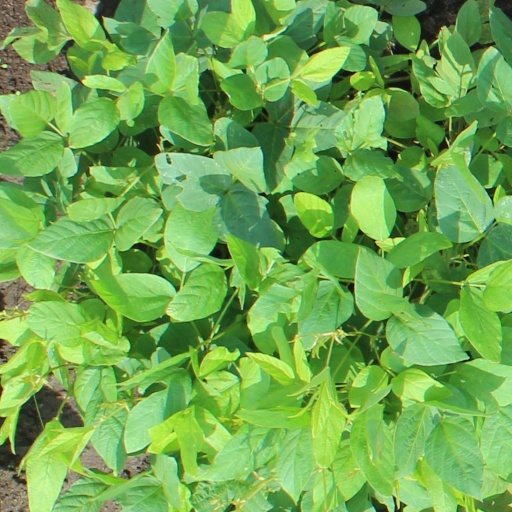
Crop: soybean